Close air support

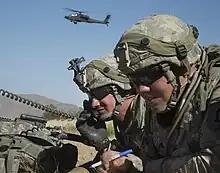
U.S. Army soldiers coordinating close air support. In the background is the aforementioned close air support, an AH-64E Apache Guardian attack helicopter.

From Navy experiments with the KGW-1 Loon, the Navy designation for the German V-1 flying bomb, Marine Captain Marian Cranford Dalby developed the AN/MPQ-14, a system that enabled radar-guided bomb release at night or in poor weather.